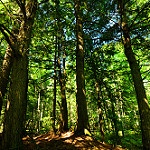
Label: forest